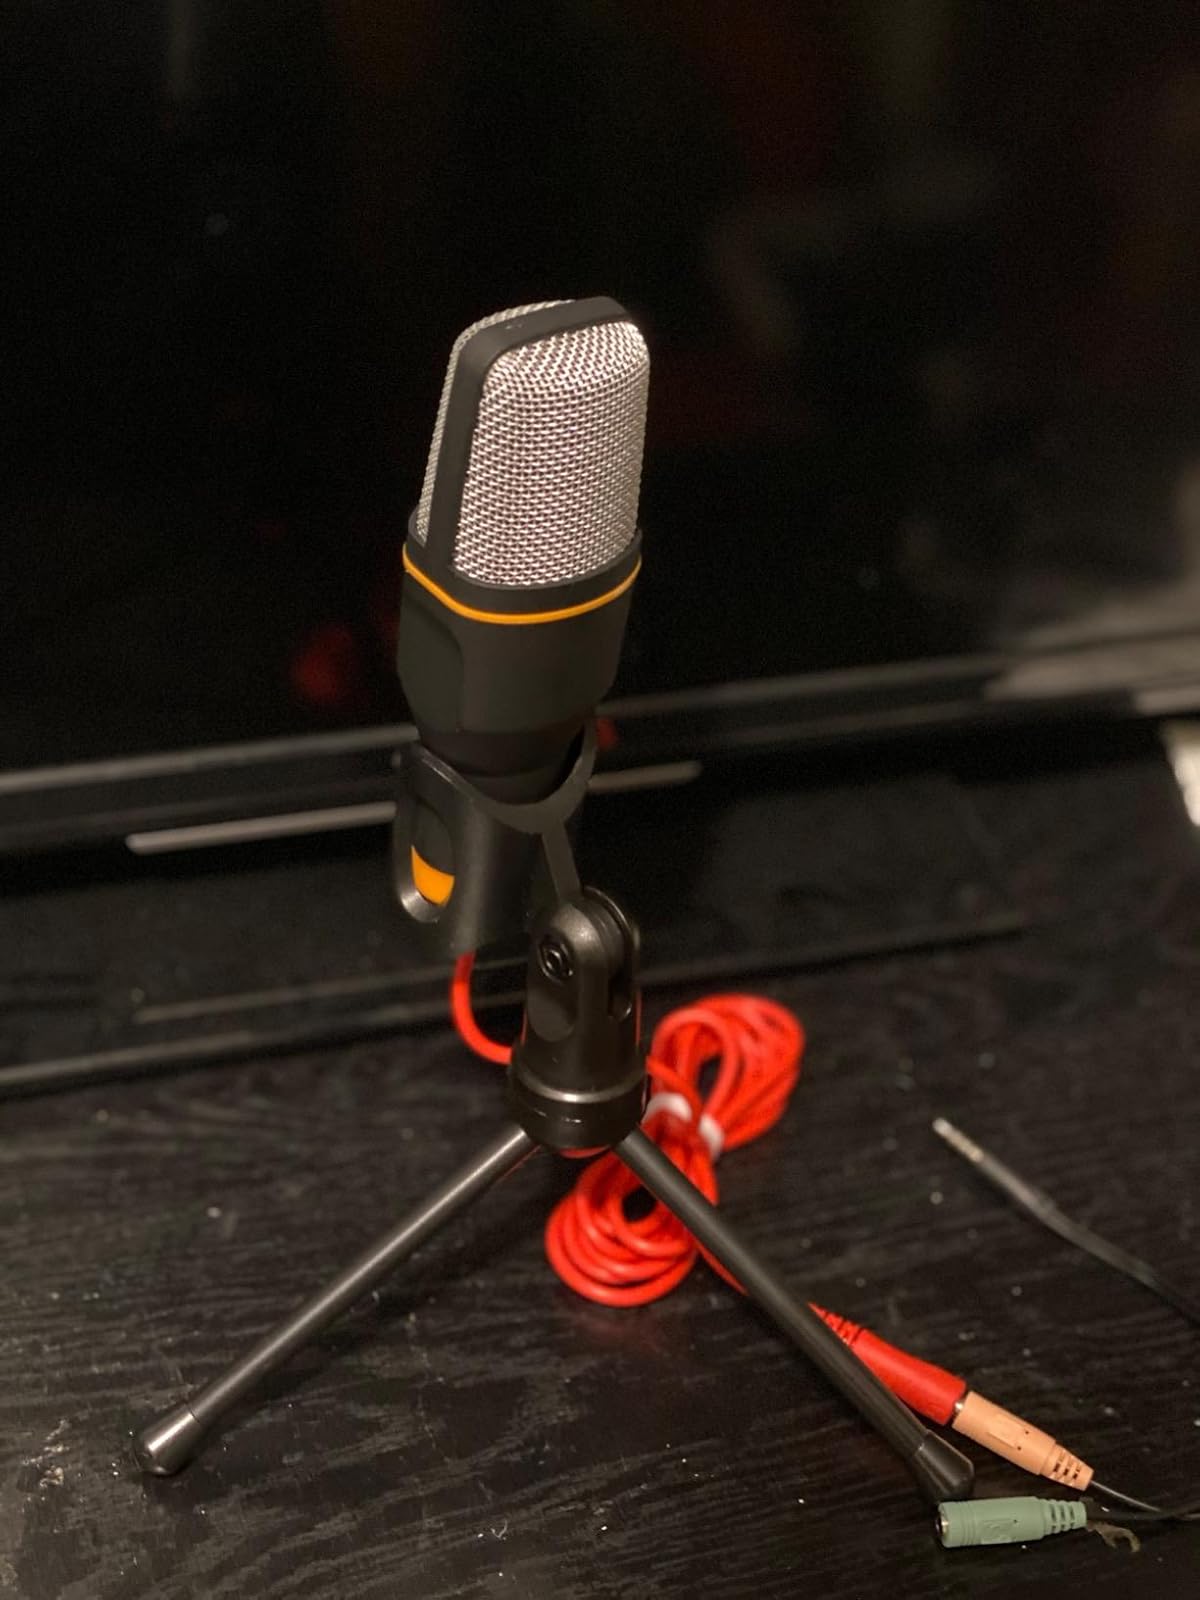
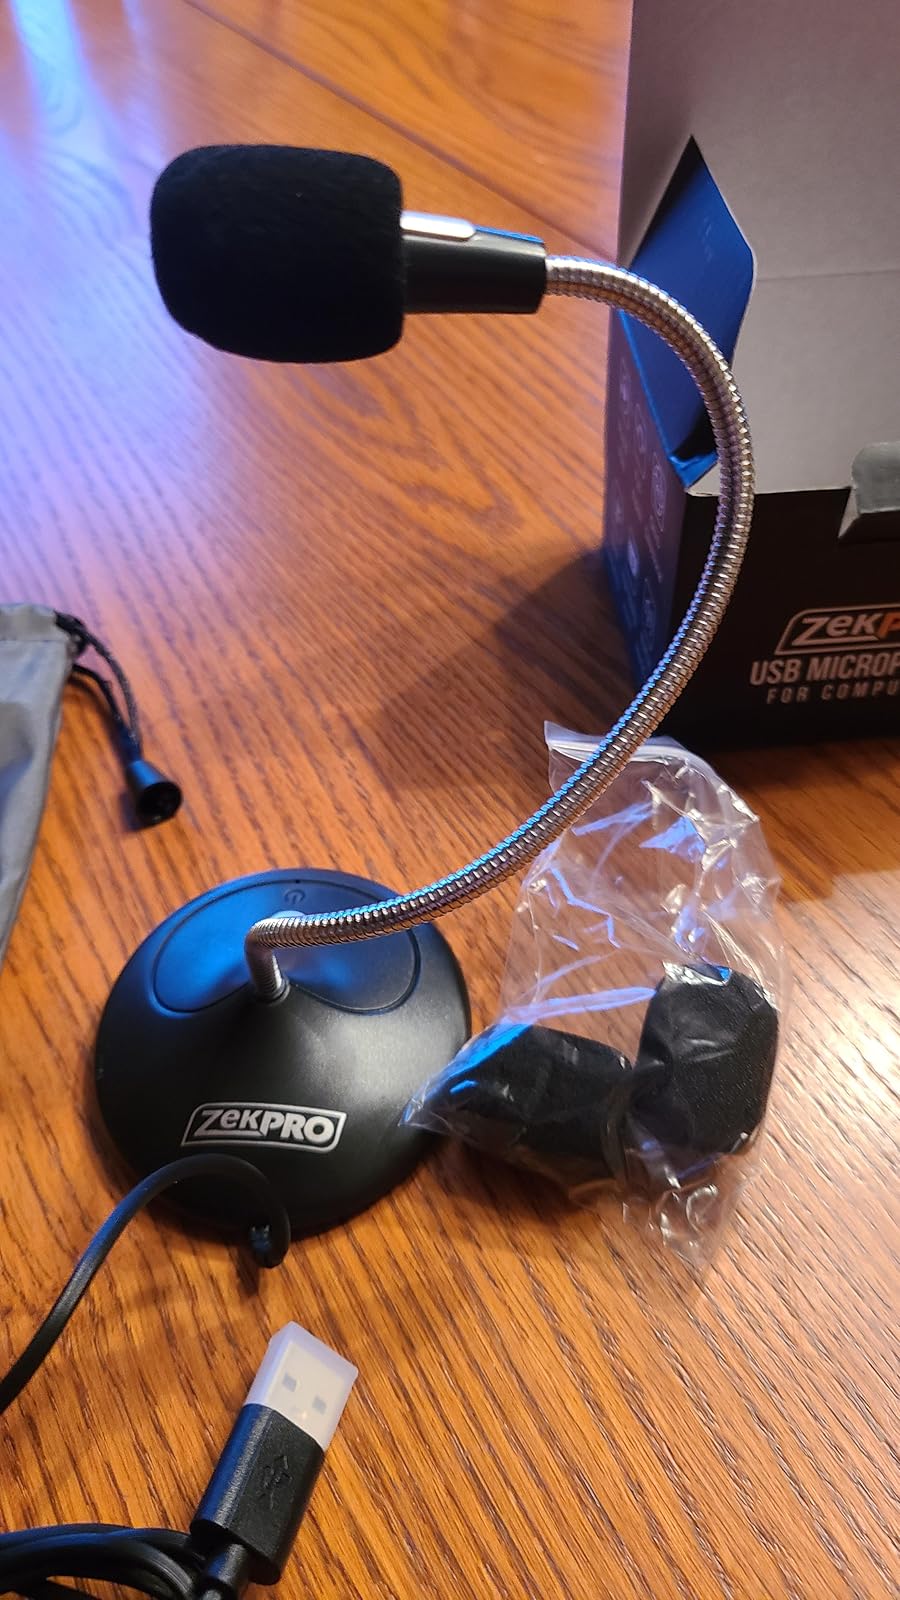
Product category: microphone
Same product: no